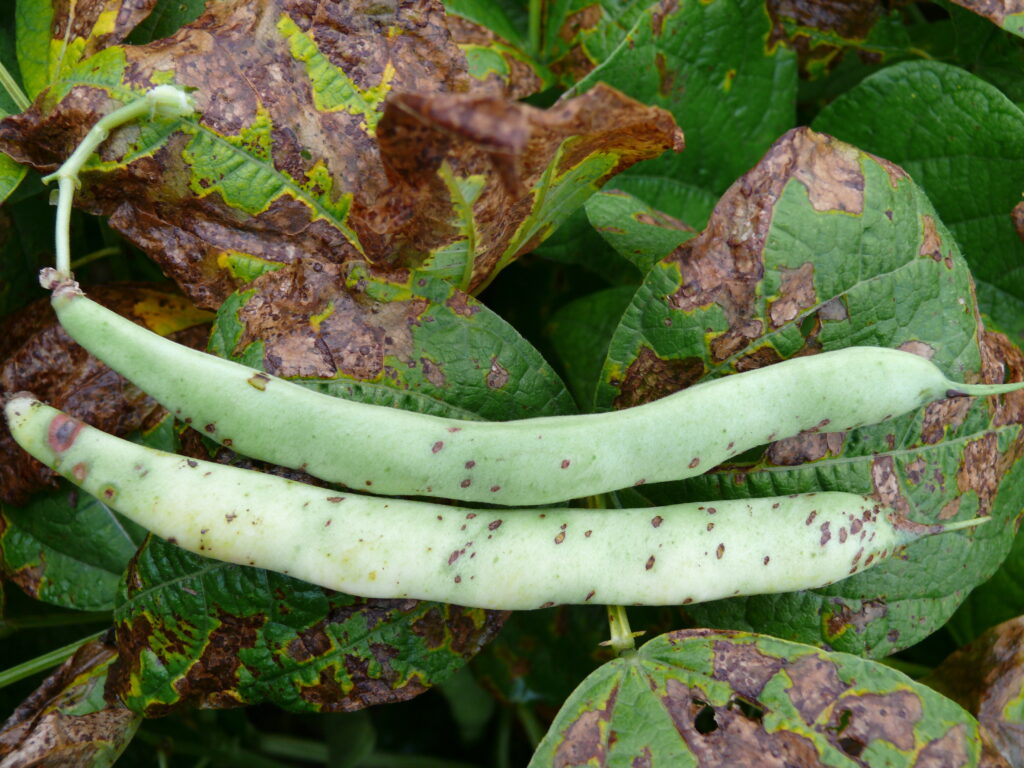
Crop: unknown
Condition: bean_halo_blight